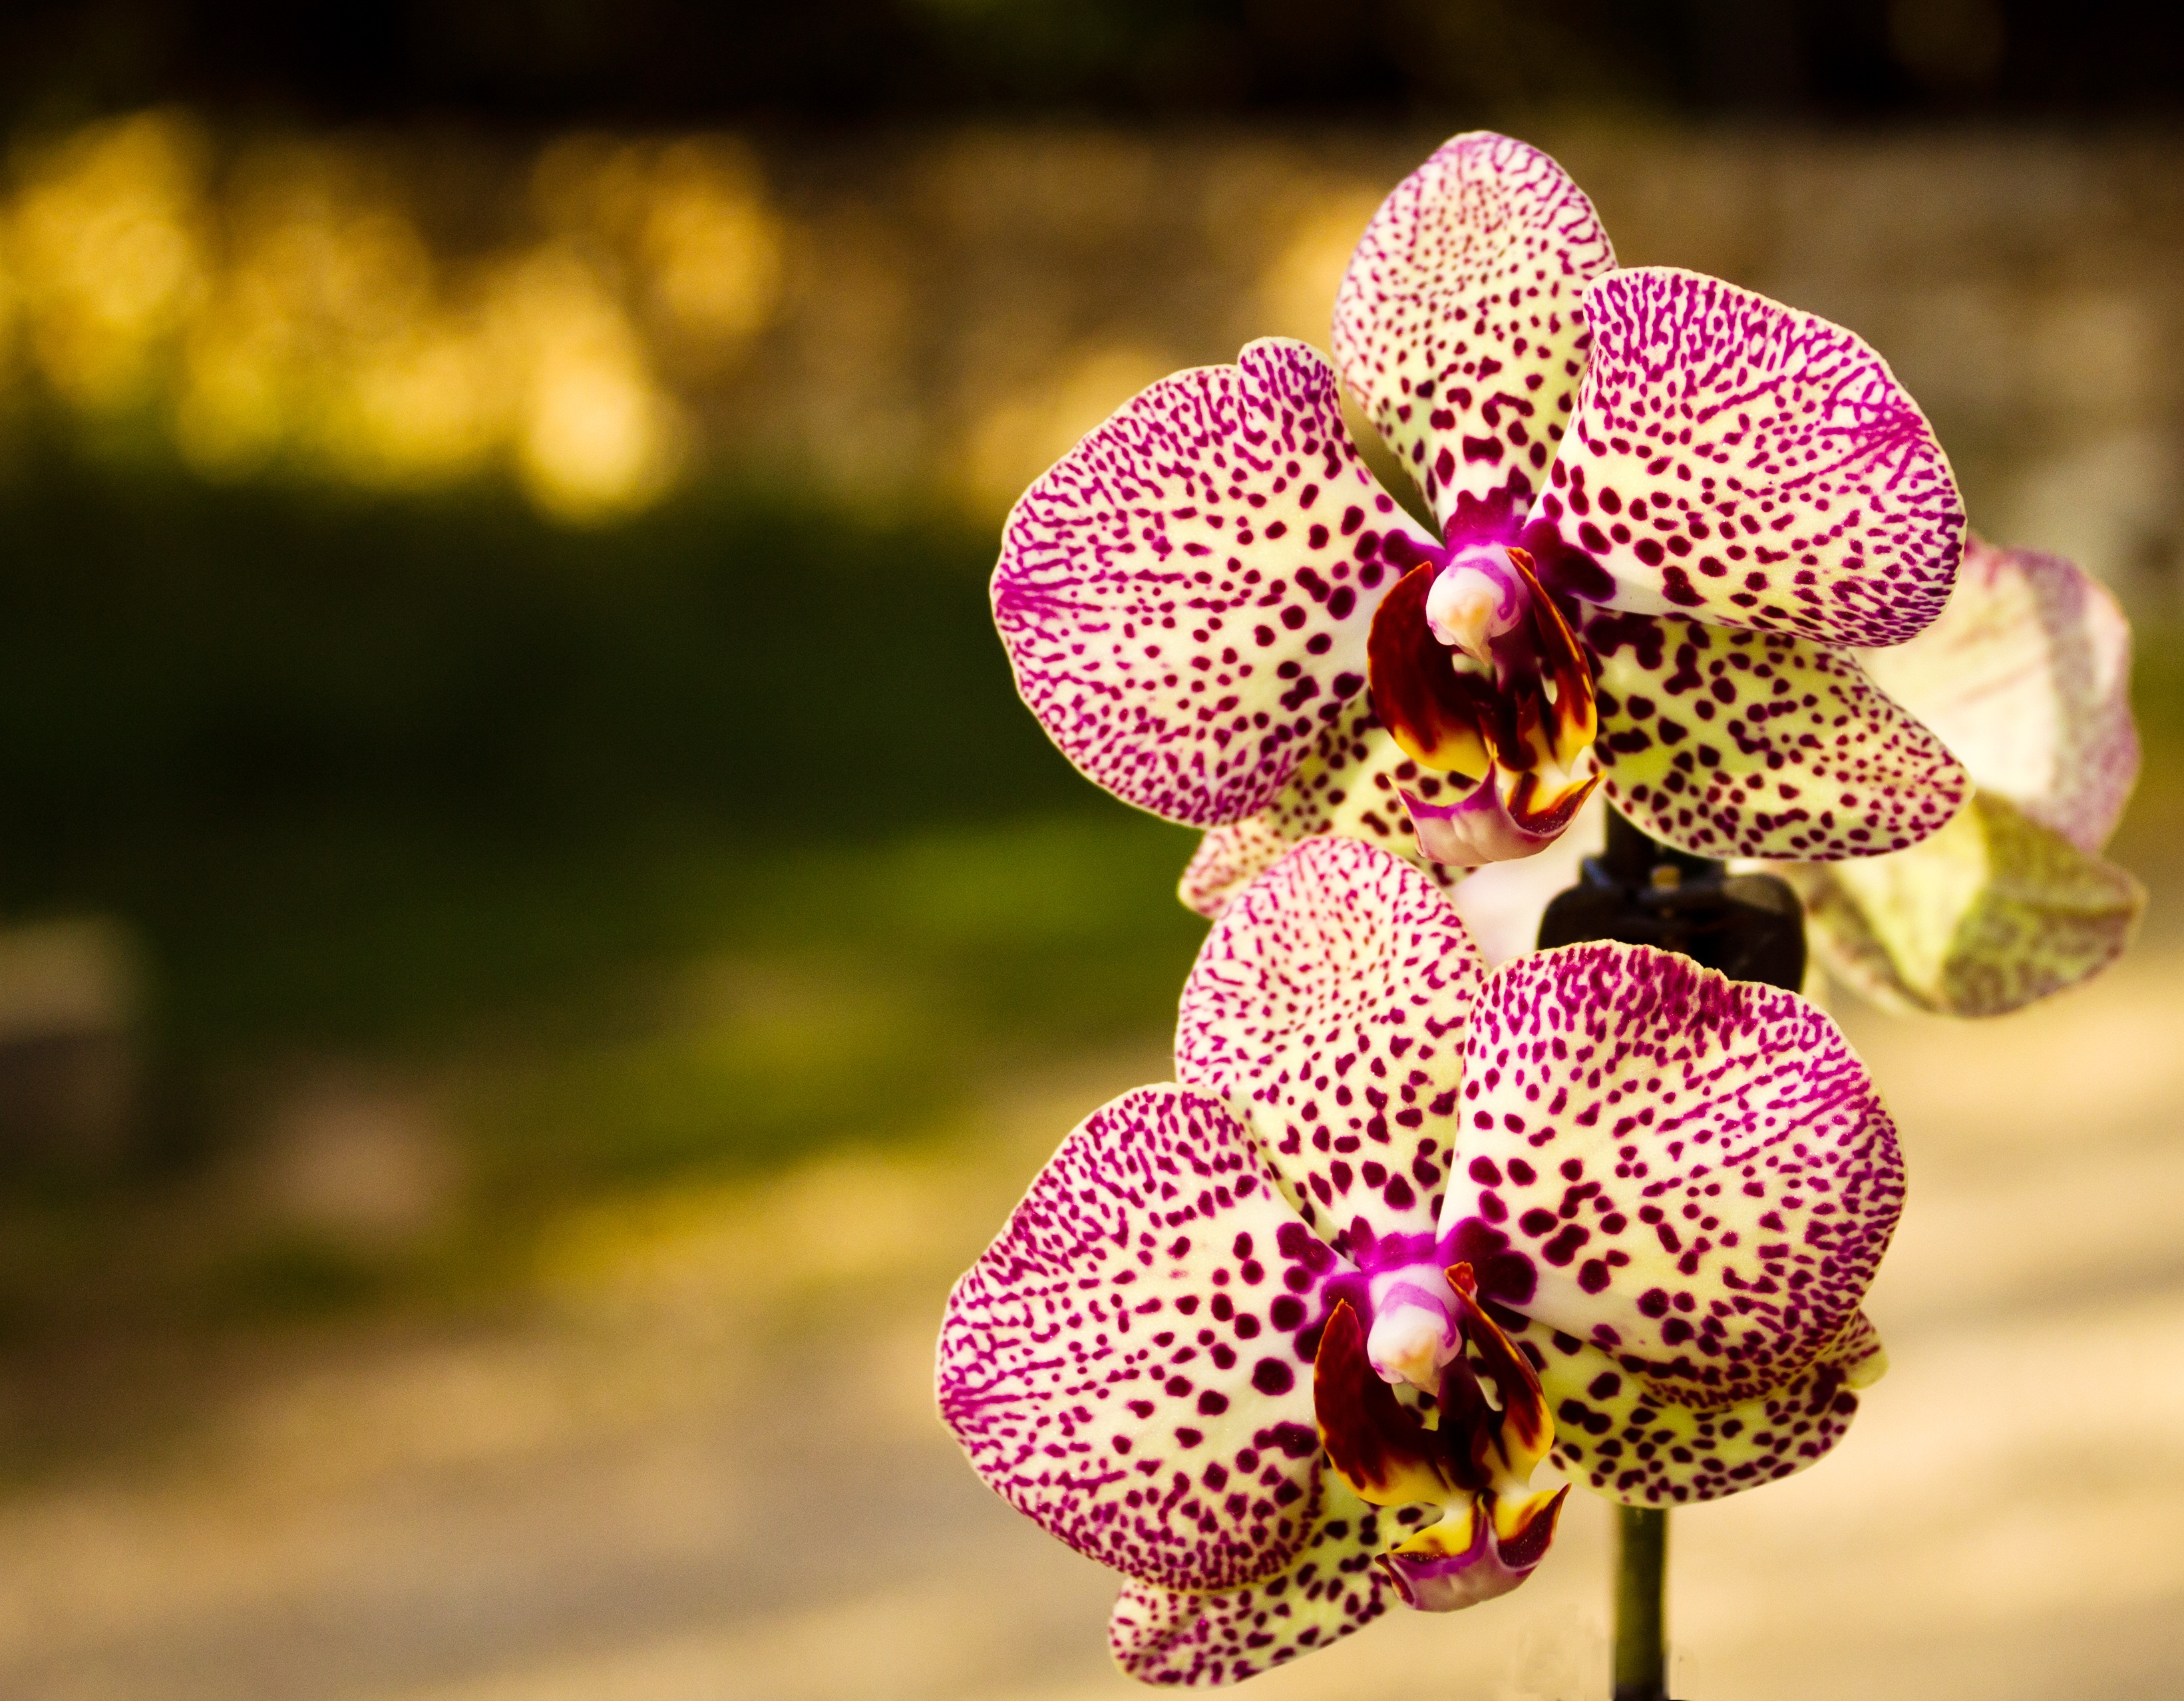
nature, blossom, open, plant, white, photography, flower, petal, spring, color, botany, yellow, flora, orchid, flowers, close up, eye, nice, organ, phalaenopsis, macro photography, flowering plant, land plant, moth orchid